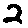
Label: 2